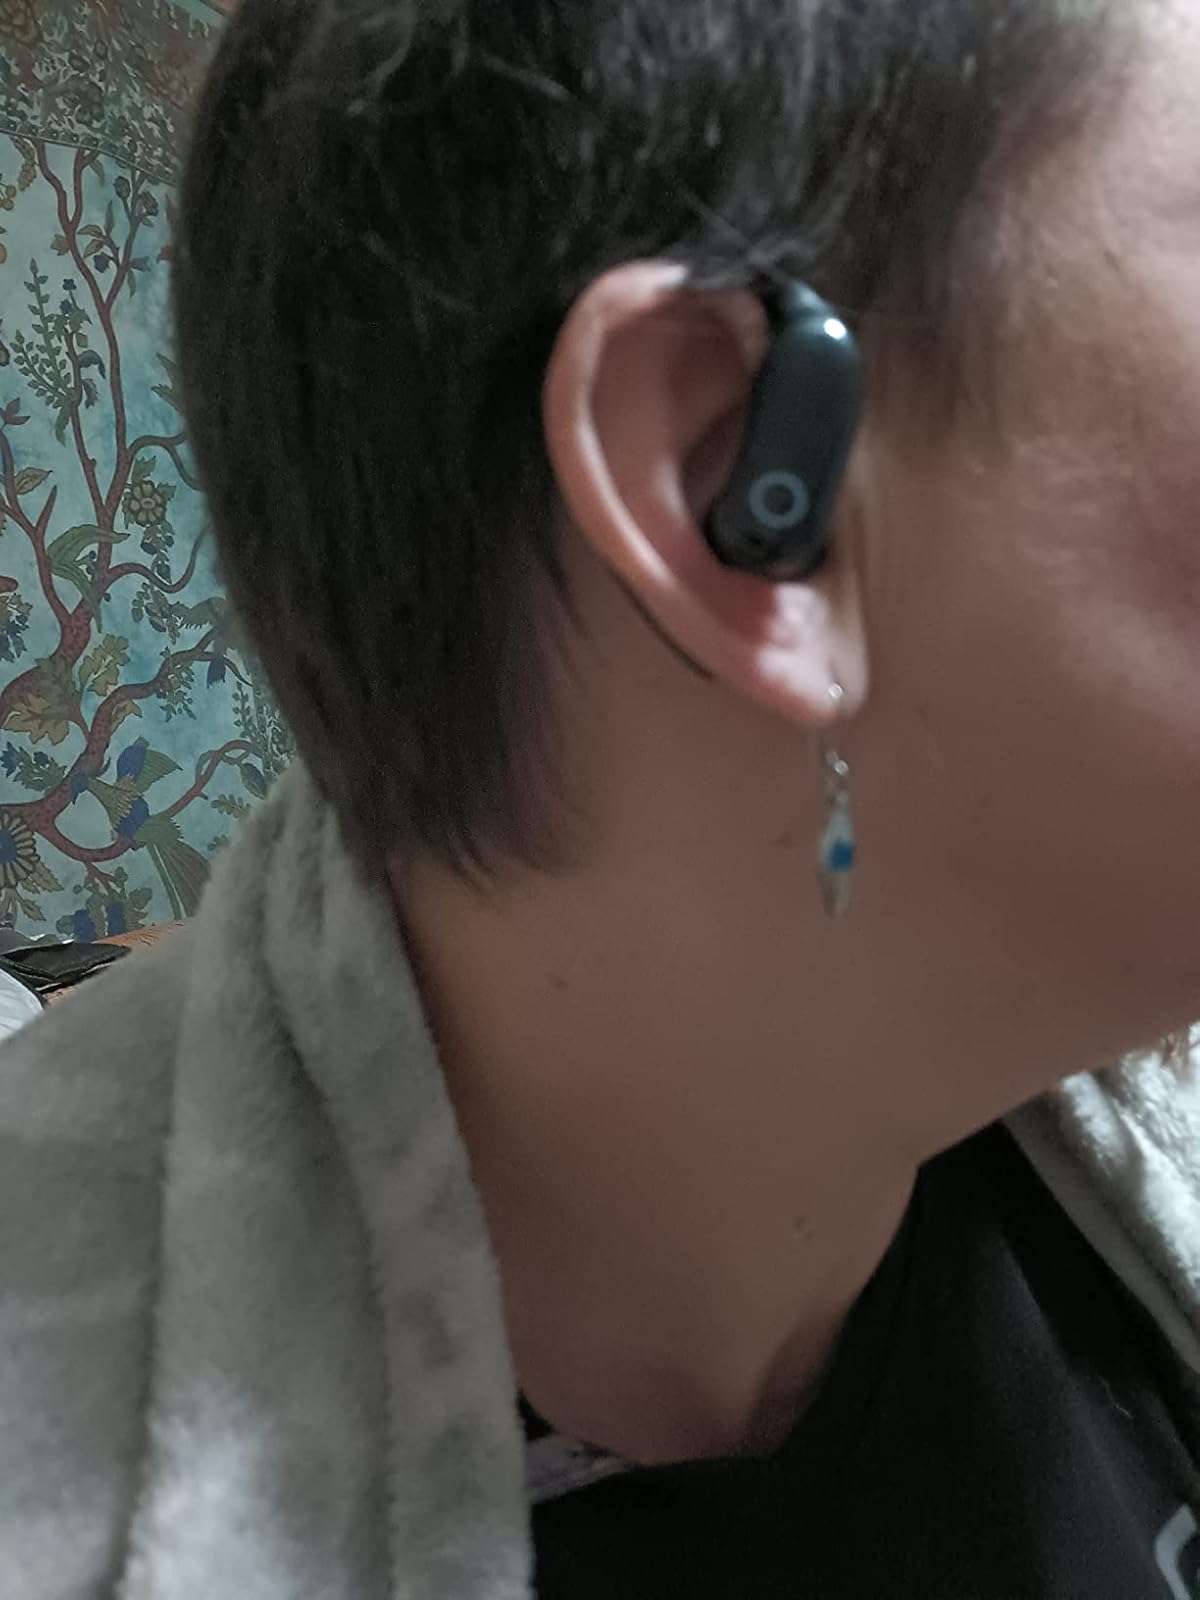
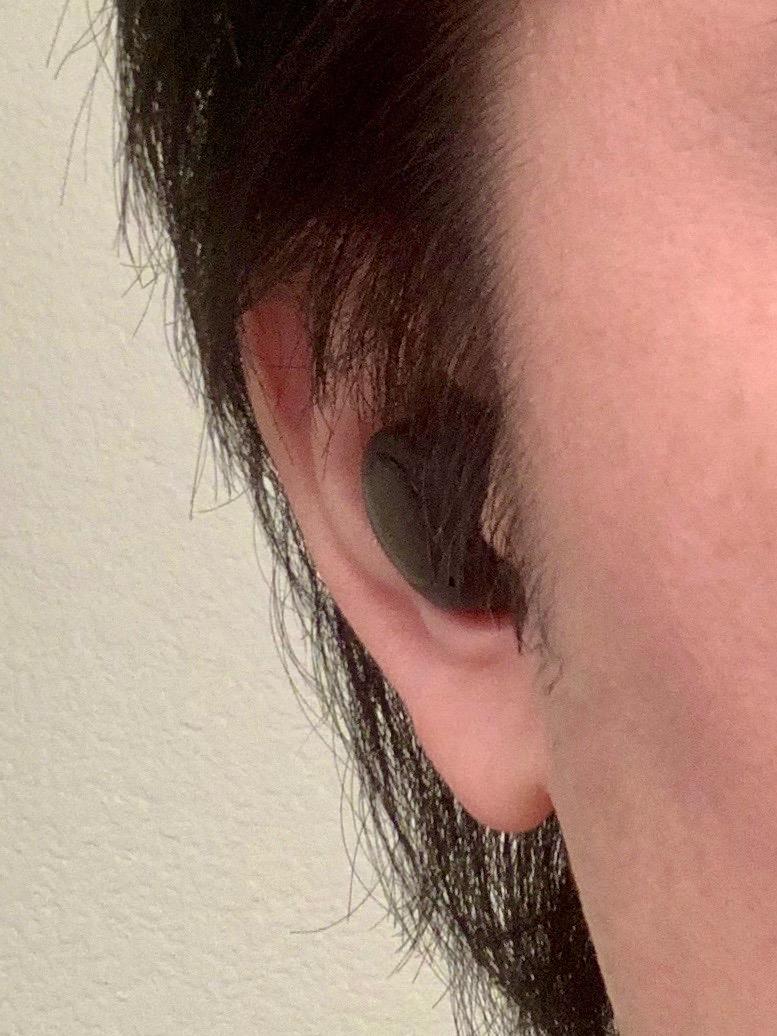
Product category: earbuds
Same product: no